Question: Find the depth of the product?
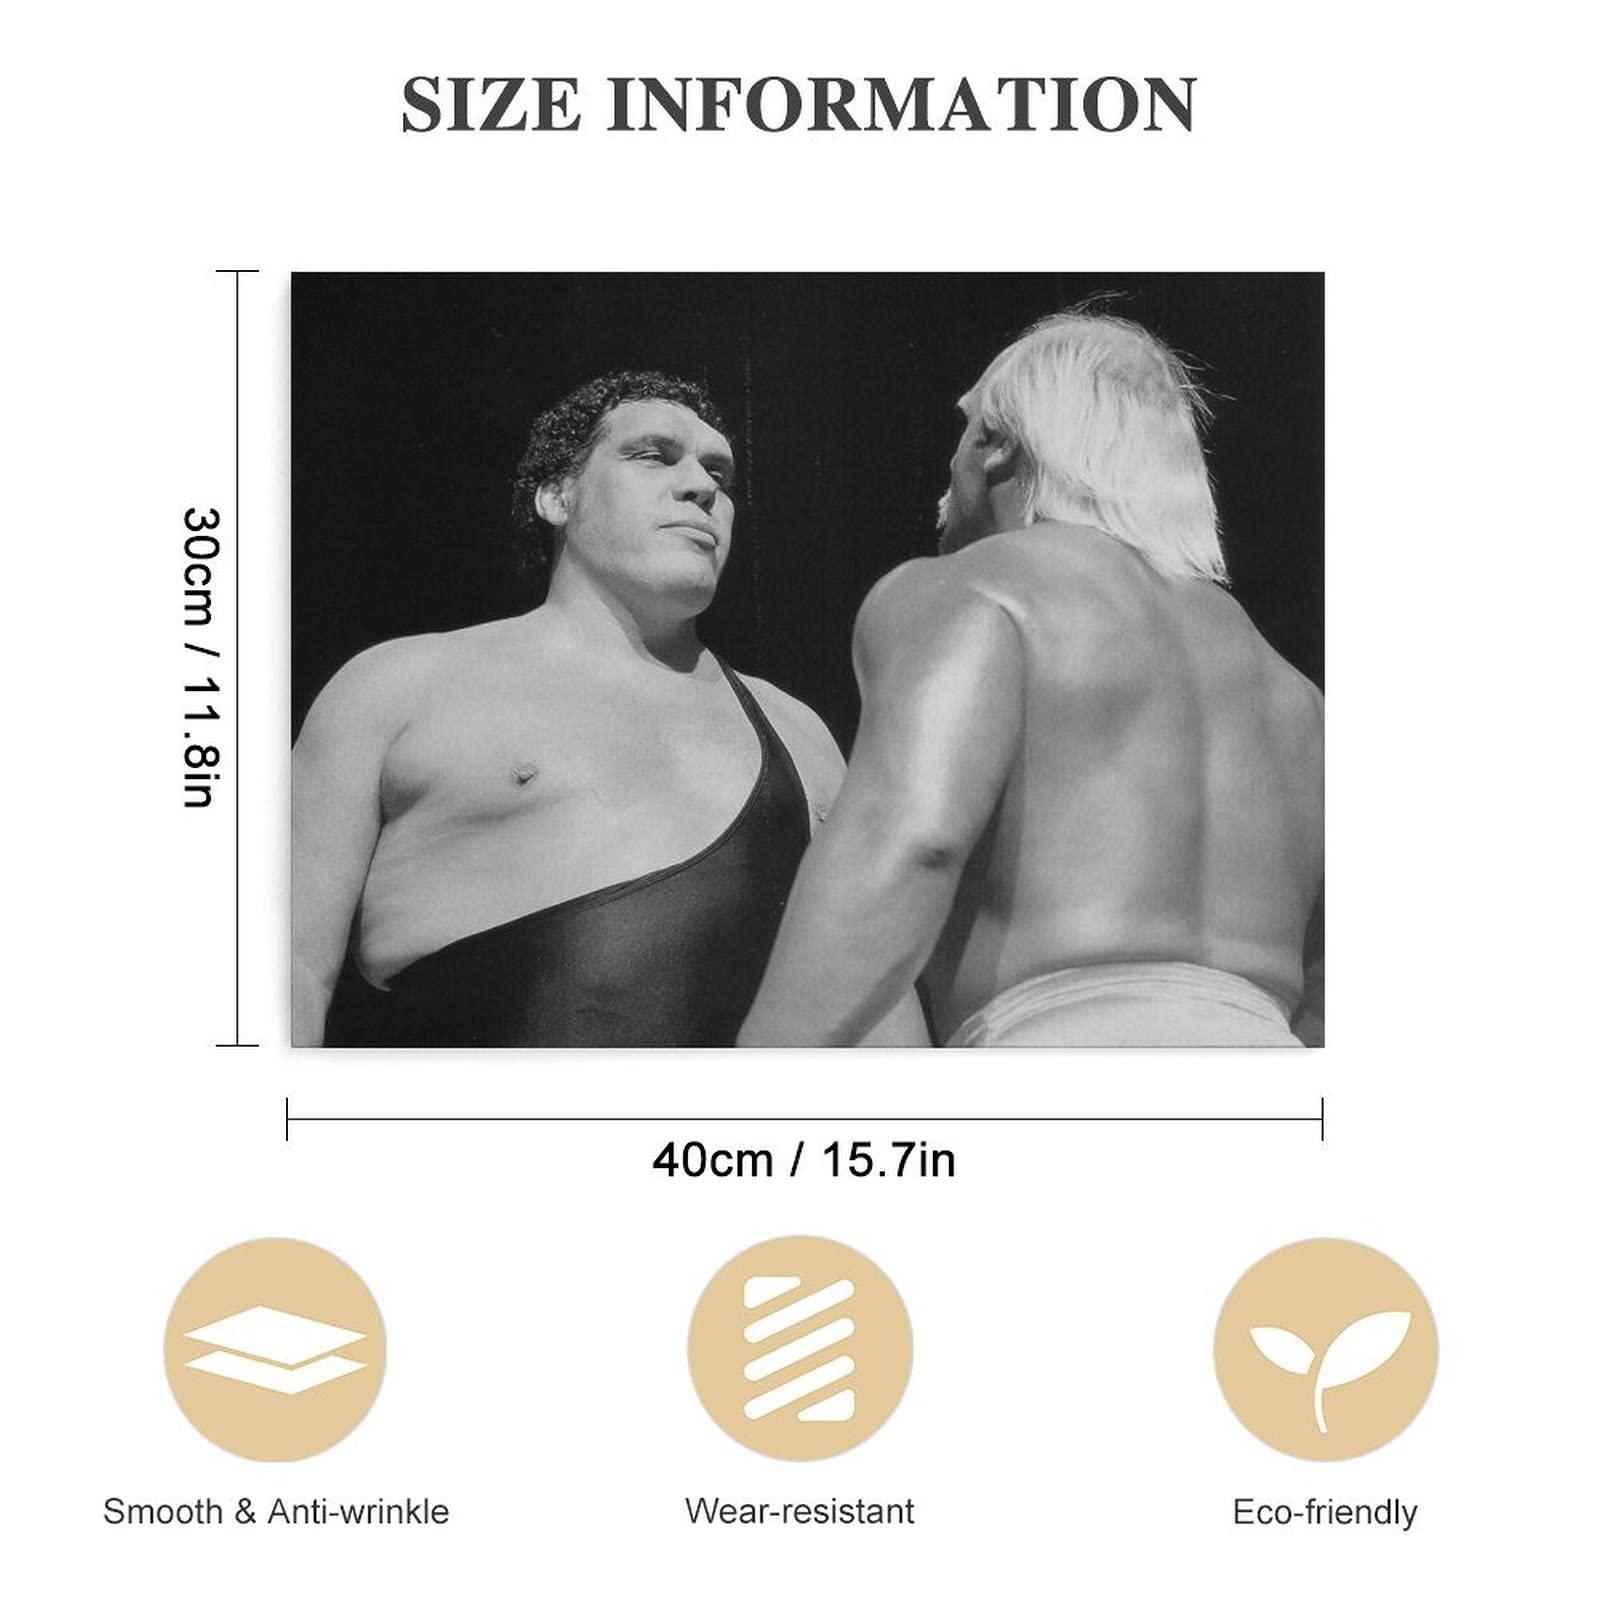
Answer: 40.0 centimetre